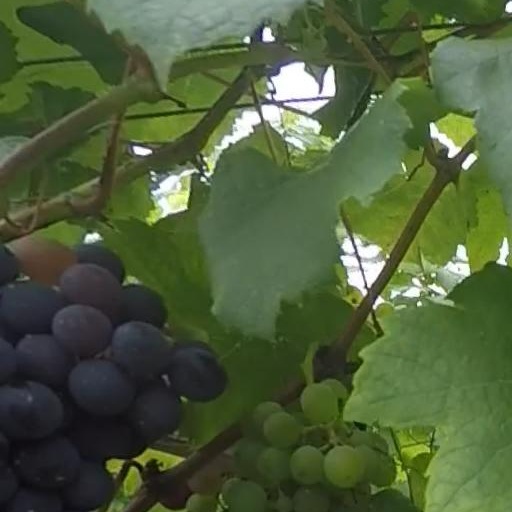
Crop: grape